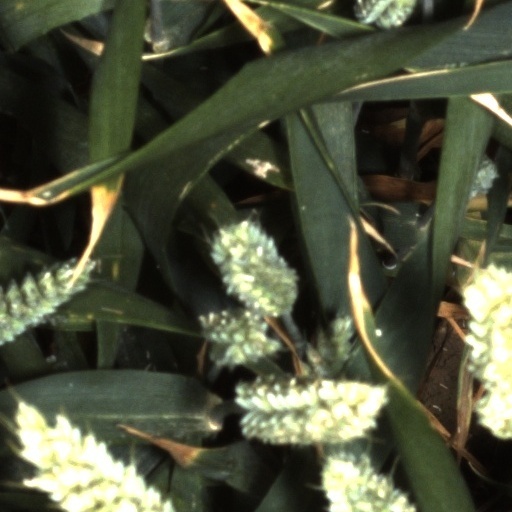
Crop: wheat